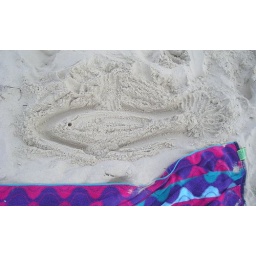
A fish I made in the sand on the NJ shore.